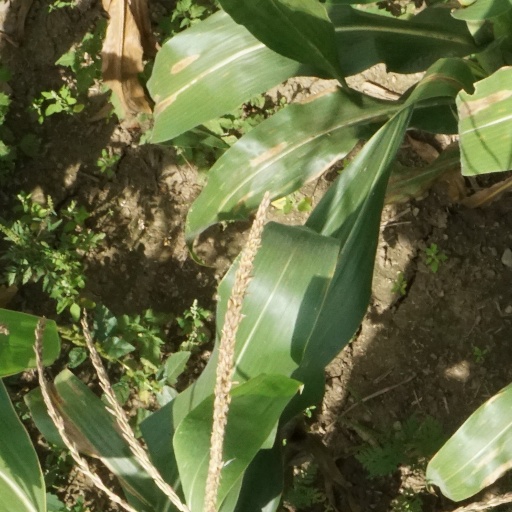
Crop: maize; corn